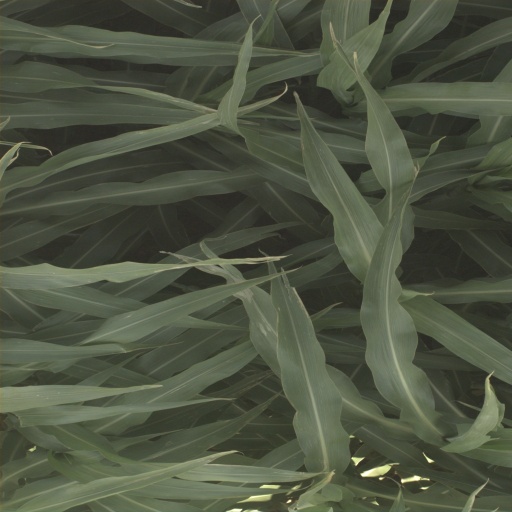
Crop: sorghum